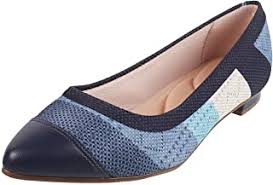
Label: Ballet Flat